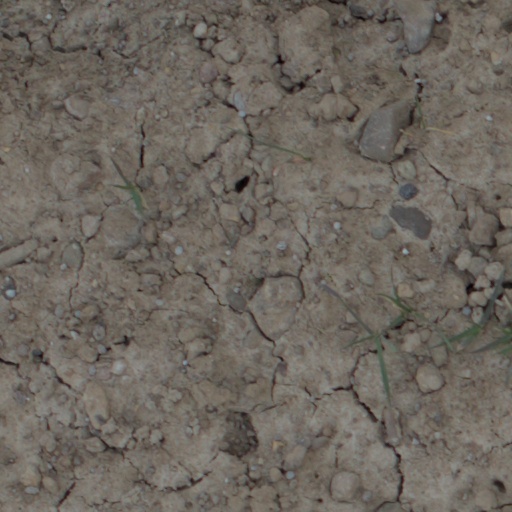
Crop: wheat